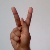
The image shows a hand gesture representing the letter 'K' in Indian Sign Language.